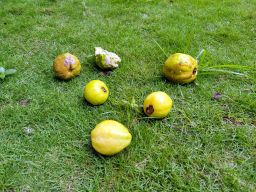
Fruit: Guava
Quality: Mixed